Candidates of the 2018 Lebanese general election

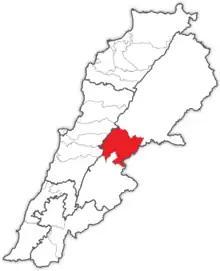
Bekaa I electoral district, covering the Zahle District

The electorate in the first Bekaa electoral district is predominantly Christian. Ahead of the 2018 elections, electoral district had 172,555 registered voters; 28.32% Sunni, 15.96% Shi, 0.53% Druze, 18.72% Greek Catholic, 15.68% Maronite, 9.54% Greek Orthodox, 4.99% Armenian Orthodox, 3.85% Syriac Orthodox and Syriac Catholic, 1.07% Armenian Catholic, 0.78% Evangelical and 0.57% from other sects.